Western Military Academy

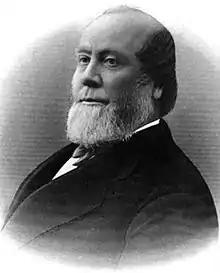
Edward Wyman, founder of Western Military Academy

In 1879, Edward Wyman, an 1835 Amherst College graduate, opened a boarding school for boys in what was then Upper Alton, Illinois. Wyman had been an esteemed educator in the St. Louis public schools. A school circular said that Wyman believed the region then called the western United States needed a "boarding school for the proper education of young men." In 1887, Wyman hired Albert M. Jackson to be a member of the staff. Jackson was an 1884 Princeton graduate and had just completed two years of teaching mathematics and Latin at Blair Academy in New Jersey. Upon Wyman's death in 1888, ownership of the school passed to Col. Willis Brown and Albert M. Jackson was made the principal. It was during this time that the school changed its name to Western Military Academy and introduced military training. After eight years at the helm, Col. Brown chose to retire. In 1896 Albert M. Jackson and the academy's financial officer, George D. Eaton purchased Western Military Academy. The Jackson family would retain ownership of the school until it closed in 1971.